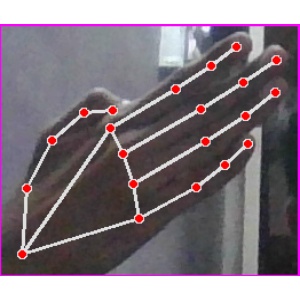
अक्षर: घ